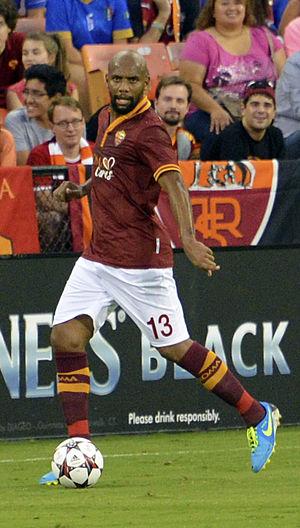
L'Associazione Sportiva Roma, littéralement Association sportive Rome, abrégée en AS Roma, couramment appelée Roma en italien et AS Rome en français, est un club de football italien fondé le 22 juillet 1927 et situé à Rome.
Maicon Douglas Sisenando, dit Maicon, né le 26 juillet 1981 à Novo Hamburgo au Brésil, est un footballeur international brésilien, évoluant au poste d'arrière droit au Criciúma Esporte Clube.